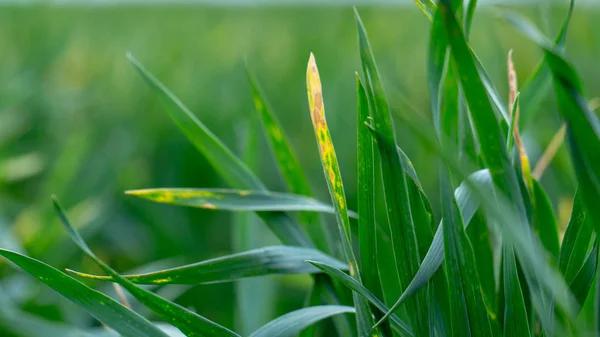
Plant: Wheat
Disease: wheat septoria blotch